115th Squadron (Iraq)

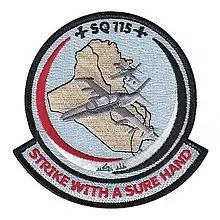
Official logo

The 115th Squadron, Iraqi Air Force is a squadron. It is based at Balad Air Base. Established in 2015, the 115th Squadron operates Czech-built Aero L-159 light combat aircraft with the first two delivered on 5 November 2015. Since 1 August 2016, the squadron is supported by the "Air Advisory Team Iraq" of the Czech Air Force. Its main task is to advise during operational training of Iraqi Air Force's air and ground personnel over flying and maintenance of L-159 aircraft supplied by the Czech Republic.